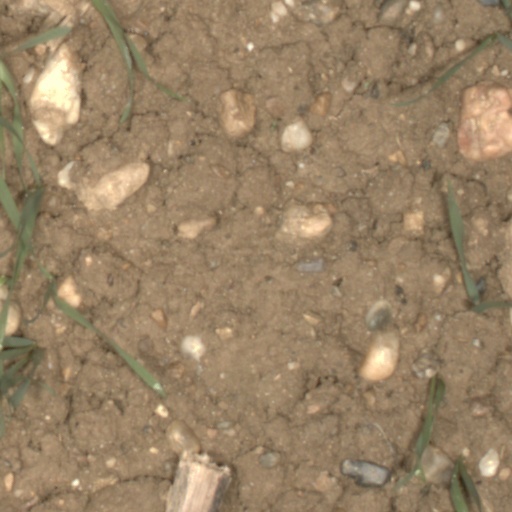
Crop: wheat